2015 Singapore Grand Prix

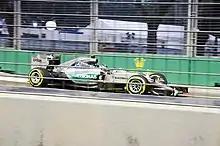
Nico Rosberg was fourth for Mercedes.

Still during the race, the stewards handed Nico Hülkenberg a three-place grid penalty for the following race in Japan for causing the collision with Felipe Massa on lap 14. Hülkenberg was "frustrated" with the decision, saying: "The accident with Felipe was very unlucky and I don't understand why I've been given a penalty before there has even been the chance to discuss the incident in the stewards' room [...] In my view it was my corner and I'm surprised Felipe backed out of it much too late, locking up just before he hit me." Massa had a different view about the incident, stating: "I was braking for the corner and he turned his car in on mine, leaving me with nowhere to go, so we hit." Force India decided not to appeal the decision. Williams's Head of Vehicle Performance Rob Smedley lamented the slow pit stop of his team that preceded the incident, saying that Massa should have exited the pit lane safely ahead of Hülkenberg. While initial reactions in the United Kingdom agreed with the stewards' decision, German tabloid "Bild" called the penalty a "joke". Hülkenberg later accepted that he was at fault and apologised to Massa via text message. Concerning the accident between Button and Maldonado, no further action was taken by the stewards. Jenson Button however followed up on his "mental"-remark during the race, by stating that he felt Maldonado's driving was "very strange" and that he "won't ever change". Maldonado answered by saying: "No driver's happy if there's a car in front of them and they want to get past, especially if it damages their car trying to overtake [...]. We both got damage to our cars; he was behind me trying to get past, I was defending my position. That's racing."